Mikhail Burkin

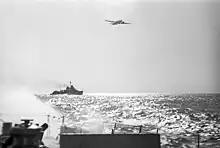
Il-4 during a combat mission with the Pacific Fleet (1945)

In September 1944, following the end of hostilities in the Black Sea, Burkin was reassigned to the Pacific Fleet in November 1944. He was assigned as the commander of the 52nd Mine-Torpedo Aviation Regiment of the Air Force of the Pacific Fleet. In August 1945, he took part in Operation August Storm in the Far East. As commander of the 52nd Mine-Torpedo Aviation Regiment, Burkin showed exceptional courage and military skill while flying the Il-4s. The regiment under his command from 9 August to 22 August 1945 made 138 sorties where they destroyed 2 transports, an industrial plant and port facilities at the cities of Seishin and Rajin-guyok, which are located at the northern portion of the Korean Peninsula. They also successfully disabled a railway bridge during their attacks. The regiment flew 527 hours and suffered no combat or emergency losses. Burkin flew two sorties, where he led the attacks on Seishin and Rajin-guyok.